Question: Please indicate a possible affordance area of the bench that can be used for sitting
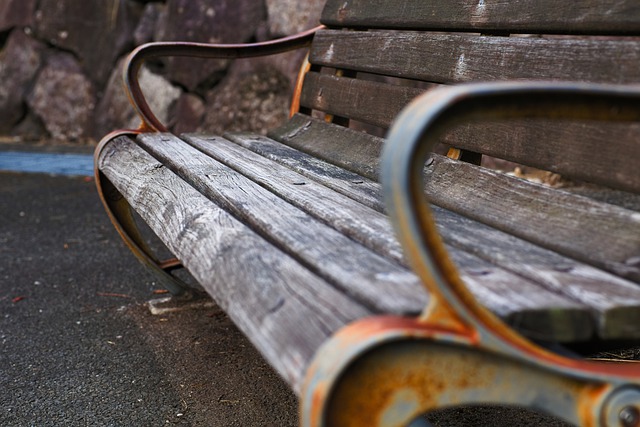
Answer: [93.5, 129, 633.5, 406]